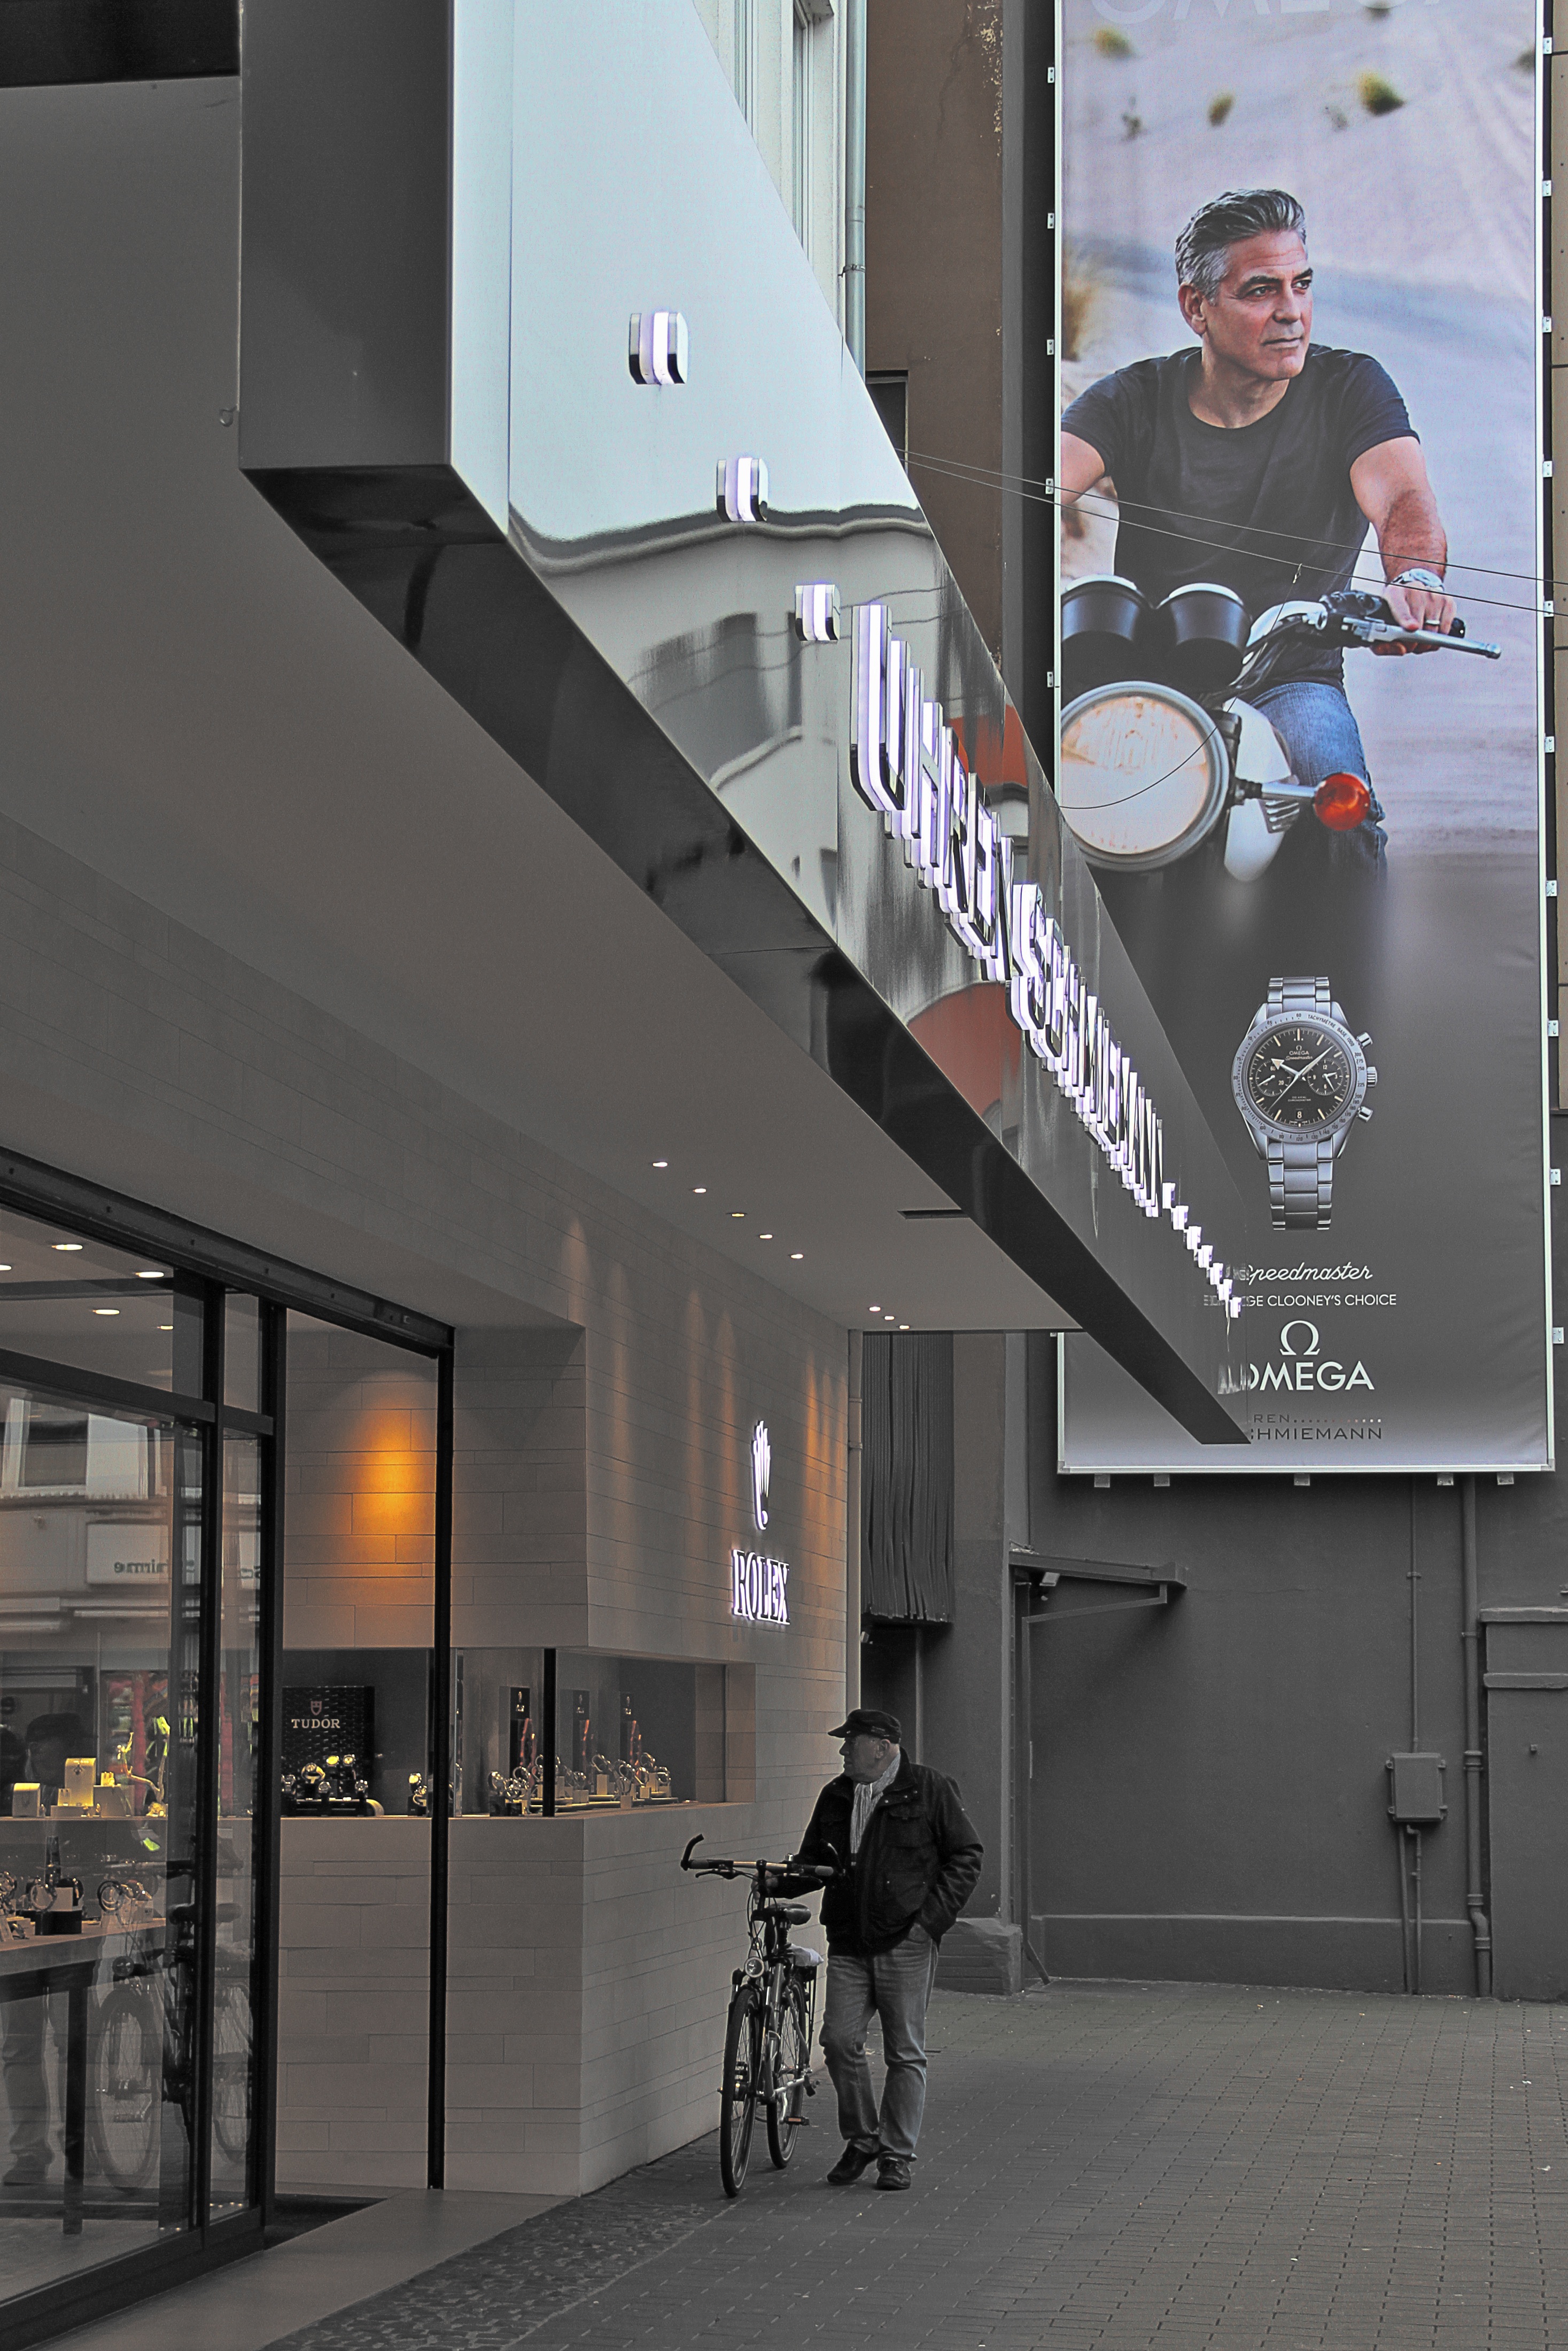
architecture, road, home, interior design, design, side of the road